Second reign (Empire of Brazil)

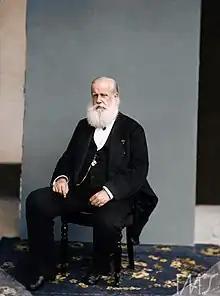
In the photo, Emperor Pedro II in 1889, at the age of 64.

The big coffee growers and landowners were not satisfied with the abolition of slavery and the lack of compensation. Feeling neglected by the monarchy, they began to support the republican cause, giving rise to the so-called republicans of May 13 (the date of the signing of the Golden Law). The main acts that contributed to the end of slavery in Brazil were: